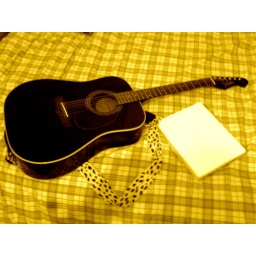
black 'n' white in sepia